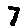
Label: 7